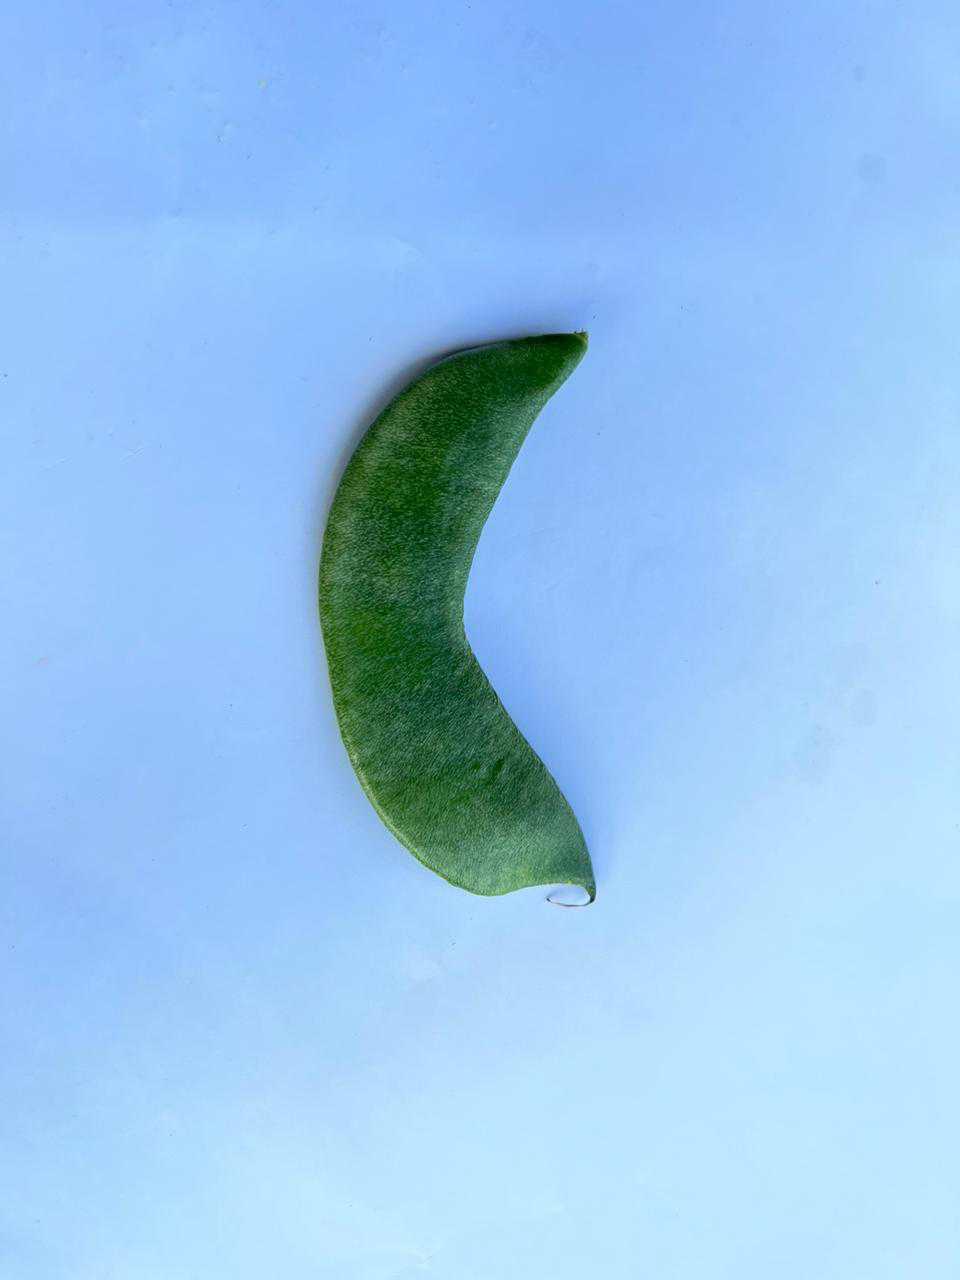
Label: Lablab purpureus